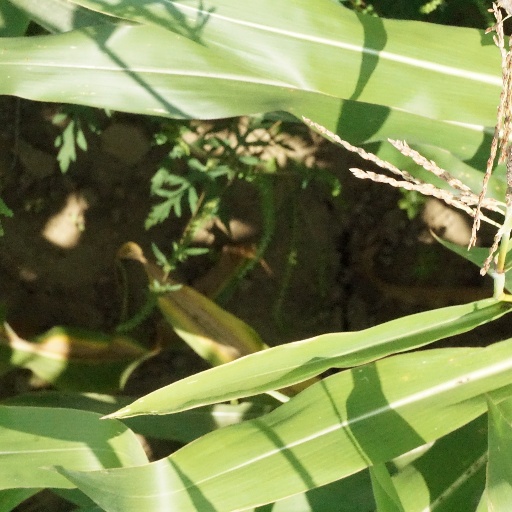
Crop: maize; corn